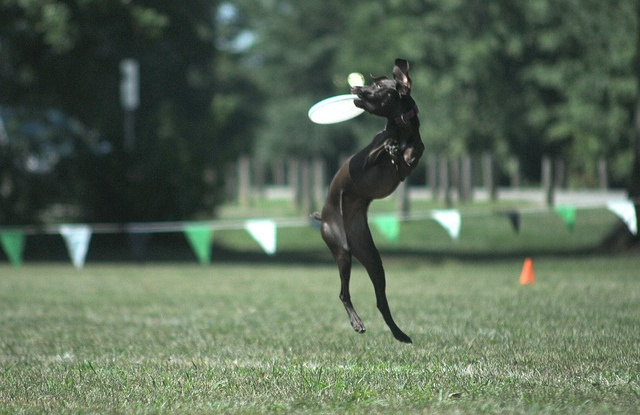
A dog catching a frisbee in the air.
A black dog catching a white frisbee in grassy area.
A black dog is jumping into the air and catching a frisbee.
A black dog catching a frisbee in its mouth
The small black dog jumps to catch a Frisbee.